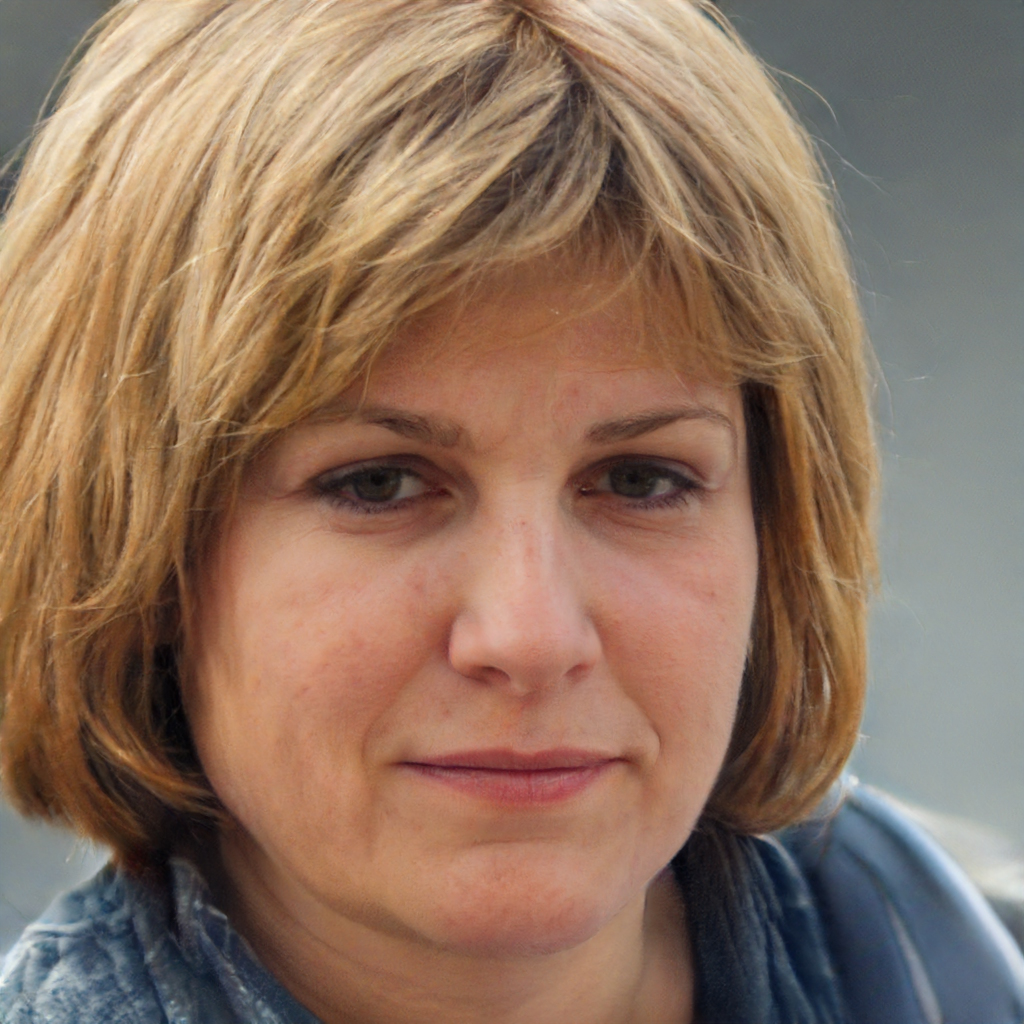
Portrait style: Real Portrait